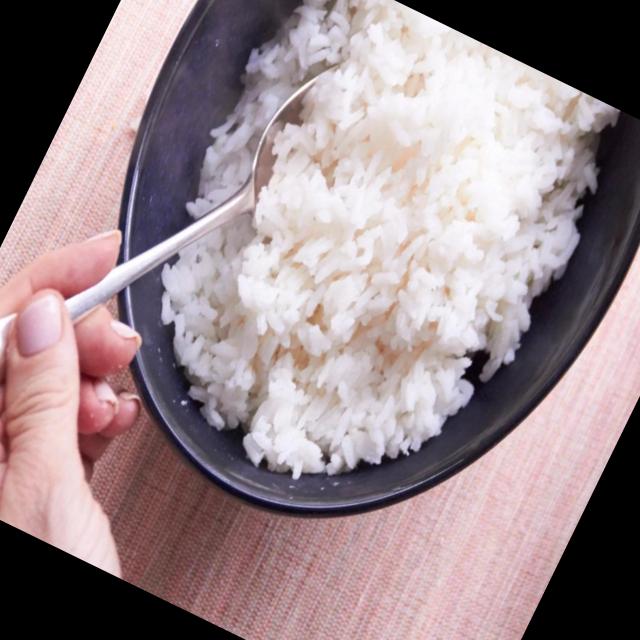
Dish: white_rice